John N. Norton

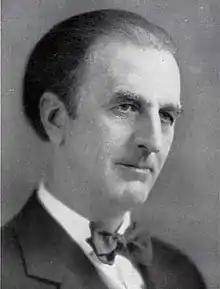
From 1932's "Nebraskana: Biographical Sketches of Nebraska Men and Women of Achievement who Have Been Awarded Life Membership in the Nebraskana Society"

John Nathaniel Norton (May 12, 1878 – October 5, 1960) was an American Democratic Party politician.